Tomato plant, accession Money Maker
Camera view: bottom (45 deg); turntable rotation: 330 degrees
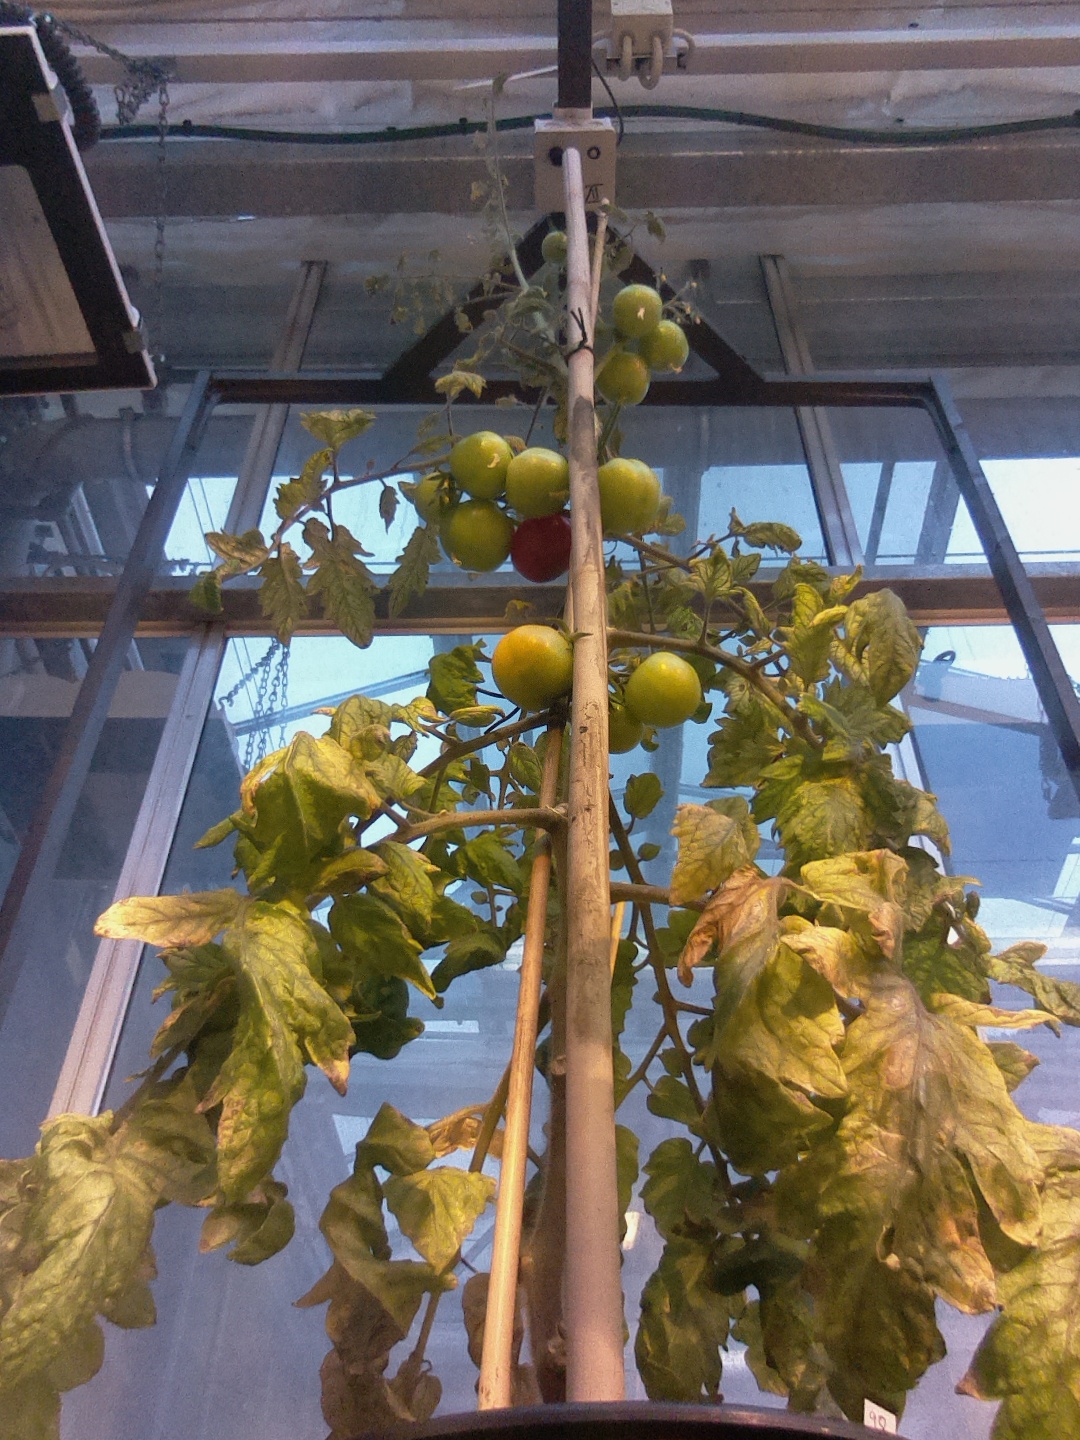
BBCH growth stage 81: 10%-20% of fruits show typical fully ripe color